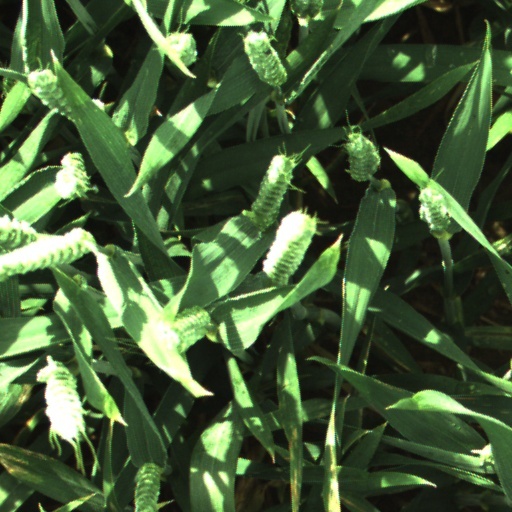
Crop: wheat